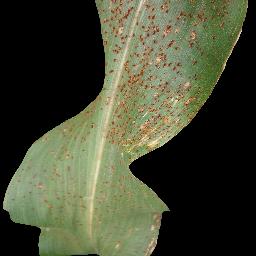
Label: Corn_(Maize)___Common_Rust